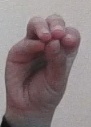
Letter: ha